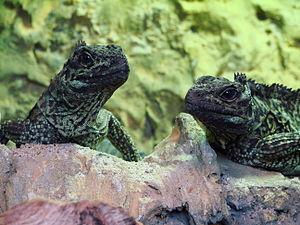
Hydrosaurus amboinensis est une espèce de sauriens de la famille des Agamidae.